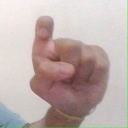
अक्षर: इ